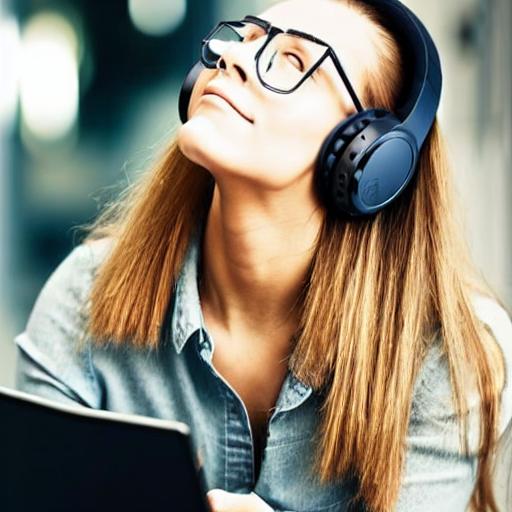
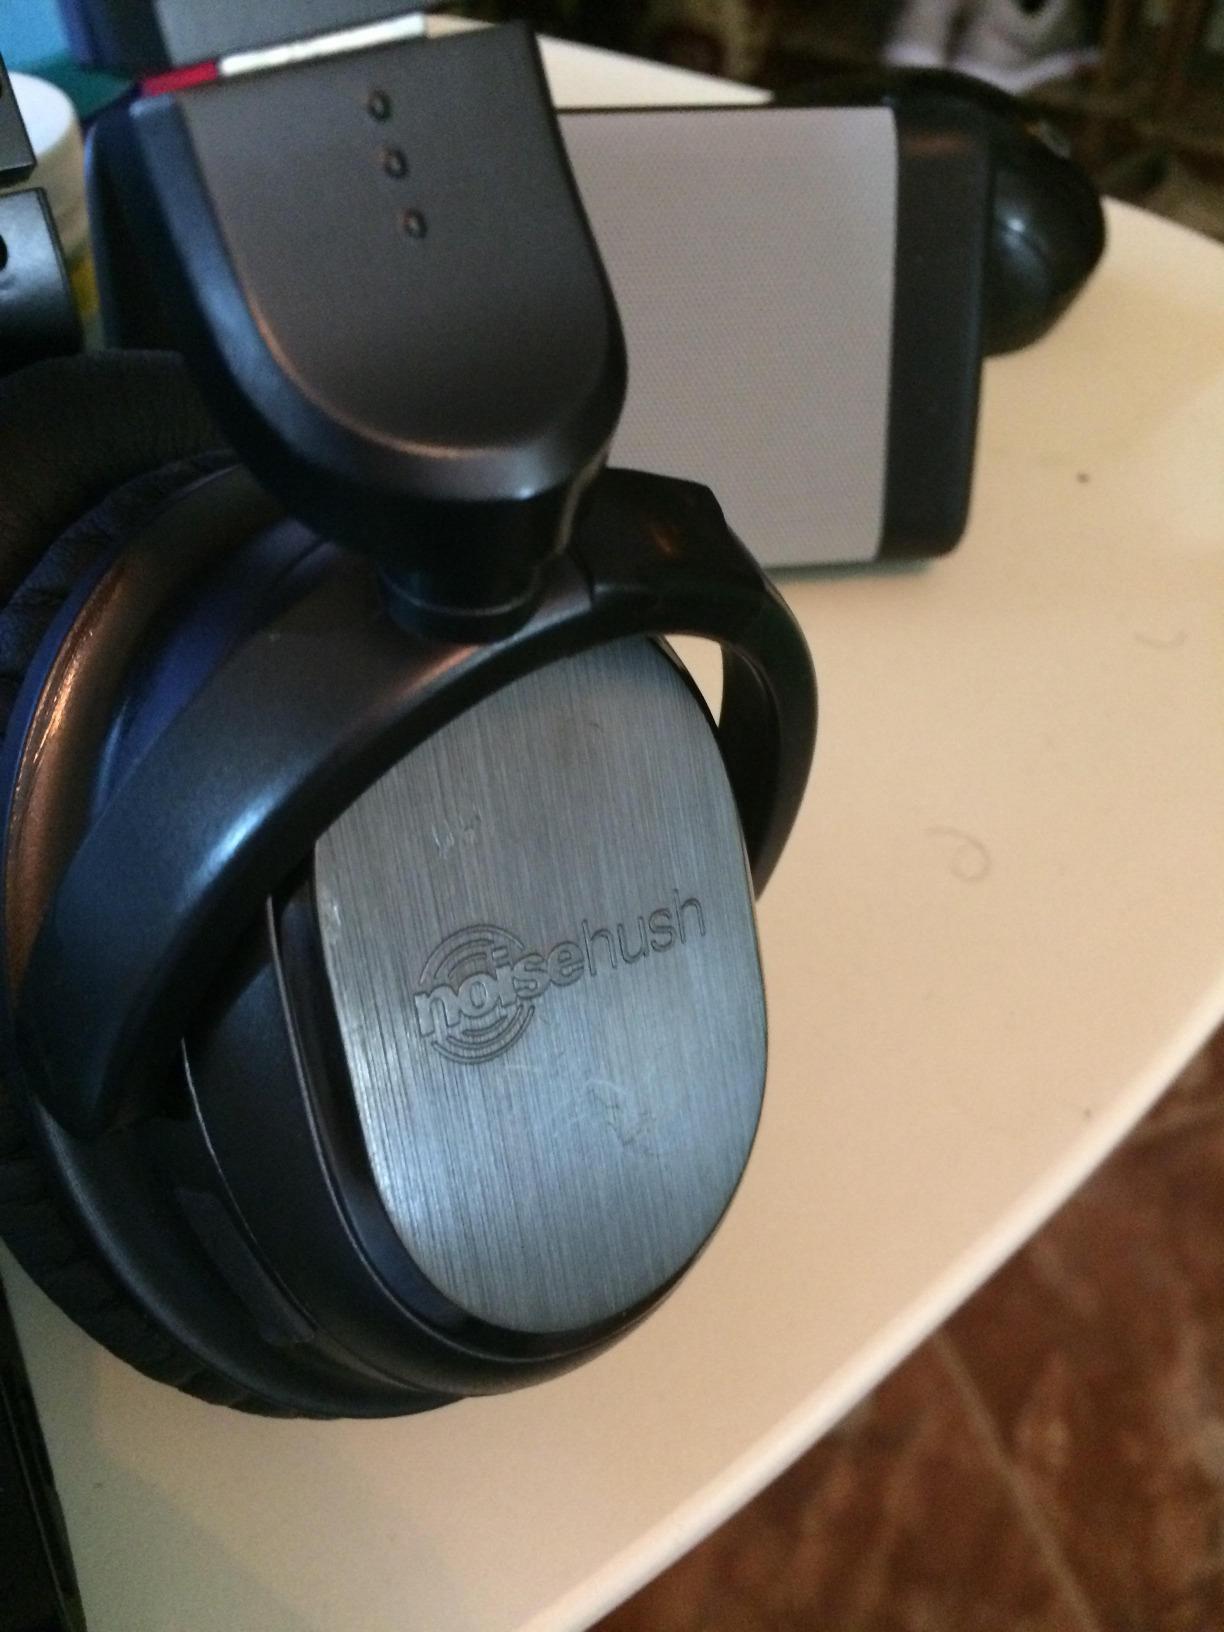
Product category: headphones
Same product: no